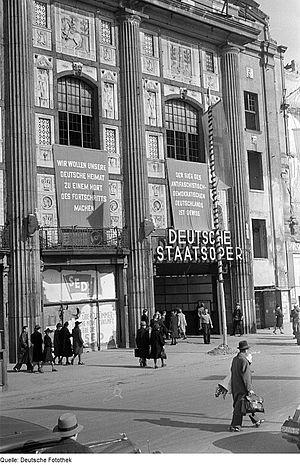
L'Admiralspalast est un théâtre de Berlin situé au 101/102 Friedrichstrasse à Berlin-Mitte.